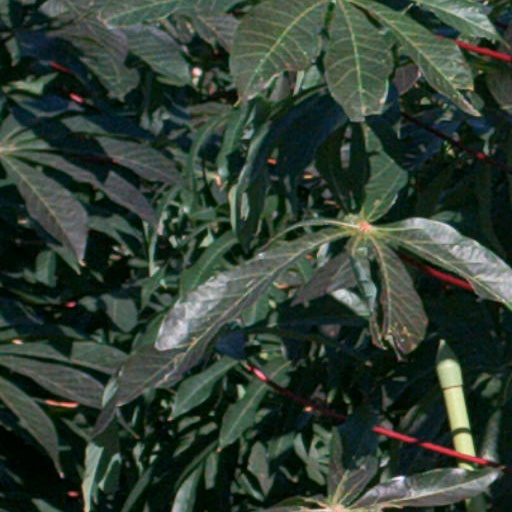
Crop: cassava